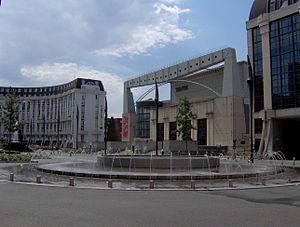
Place Pompidou et théâtre de Saint-Quentin-en-Yvelines à Montigny-le-Bretonneux.
Montigny-le-Bretonneux est une commune française située dans le département des Yvelines, en région Île-de-France. Comme les habitants de Montigny-lès-Cormeilles dans le Val-d'Oise, ses habitants se nomment les Ignymontains et Ignymontaines.
Le département des Yvelines est un département français, appartenant à la grande couronne de la région Île-de-France. Créé le 1ᵉʳ janvier 1968 en application de la loi du 10 juillet 1964, c'est le plus étendu des départements issus du démembrement de l'ancienne Seine-et-Oise et le huitième département français par la population. L'Insee et la Poste lui attribuent le code 78 repris de l'ancienne Seine-et-Oise. Son conseil départemental est présidé par Pierre Bédier. Ses habitants sont appelés les Yvelinois.